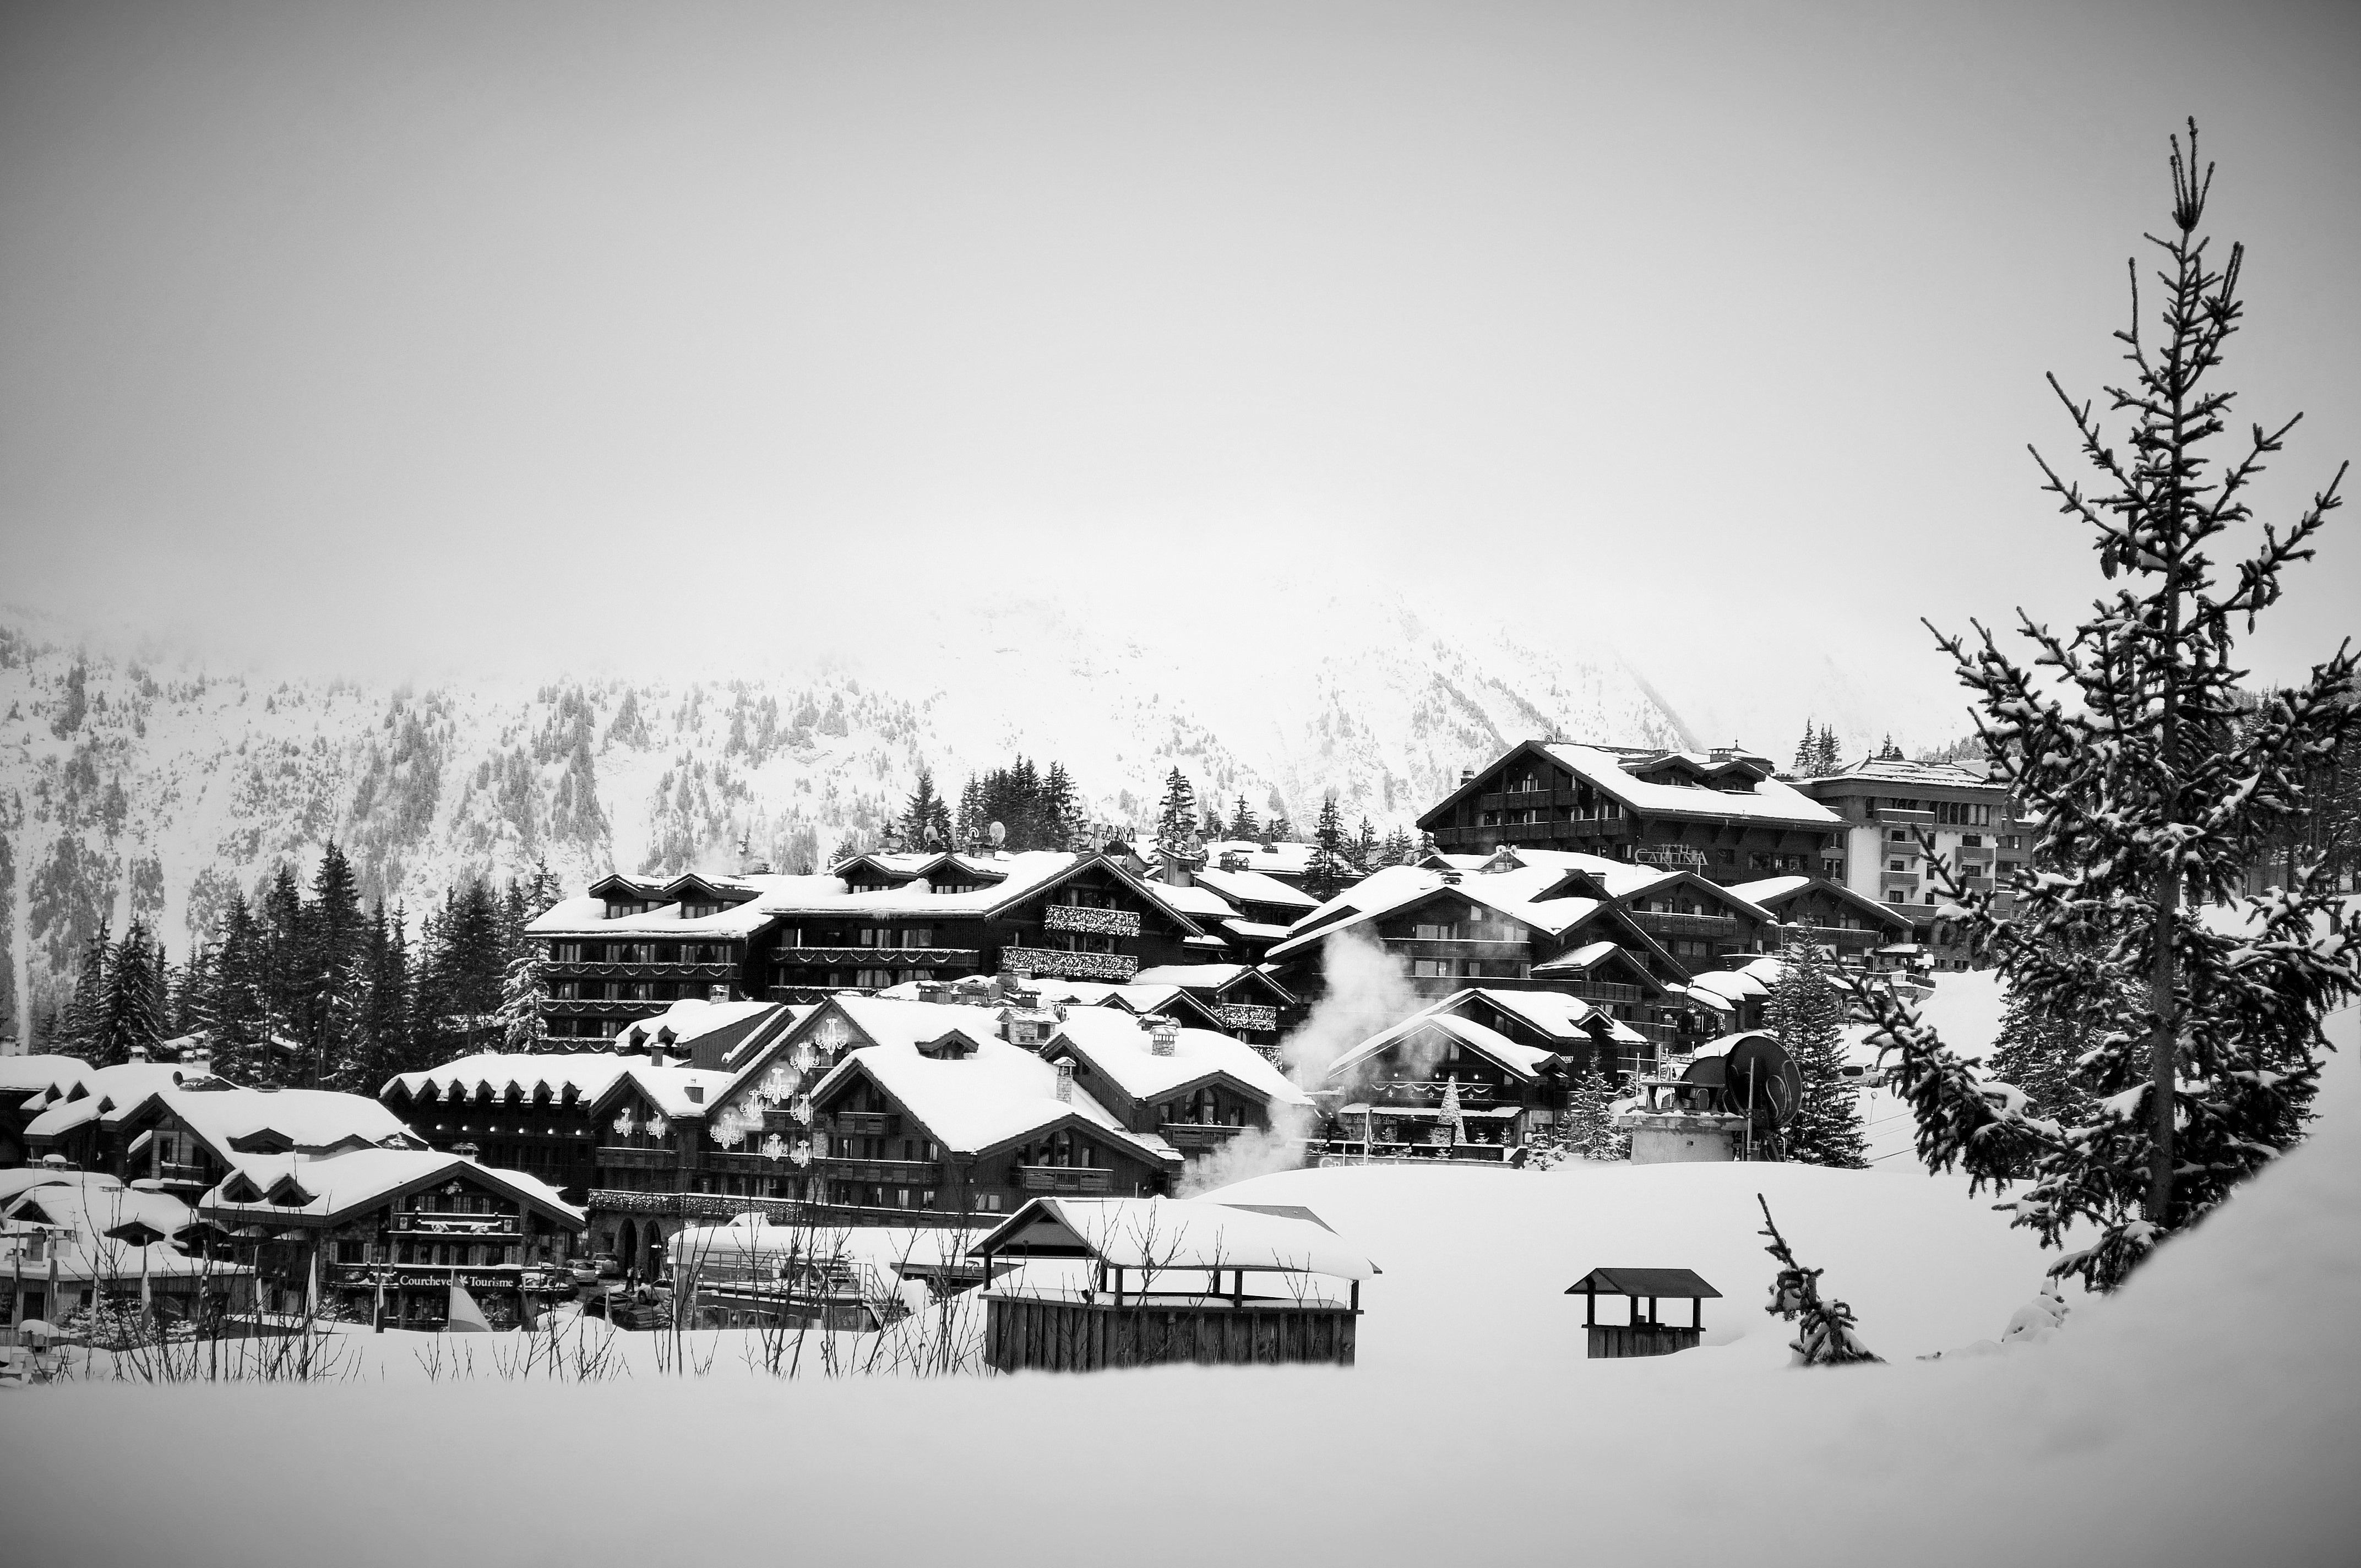
landscape, tree, nature, mountain, snow, winter, black and white, white, photography, france, weather, snowy, monochrome, fir, season, summit, mountaineering, winter landscape, chair lift, sketch, drawing, alps, ski, mountain village, high alps, haute savoie, monochrome photography, courchevel, chalets, les 3 vall es